Evolution Robotics

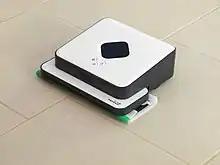
Evolution Robotics Mint Cleaner using wet cloths from Swiffer

In January 2010, Evolution Robotics released "Mint", a cleaning robot that dusted and wet-mopped hard surface floors. The robot's "wet mopping mode" had a coverage of 93 sq m (1000 sq ft) and 23 sq m (250 sq ft). The Mint lacked a vacuum motor and was one of the quietest floor-cleaning robots. The Mint was described as a "not fully autonomous robot"; hence, a cleaning cloth had to be attached to the cleaning pad before using it. The robot used an indoor navigation system called NorthStar for navigation. Mint used a navigation cube as a beacon for navigation, and the original model could only handle one of these beacons at a time.